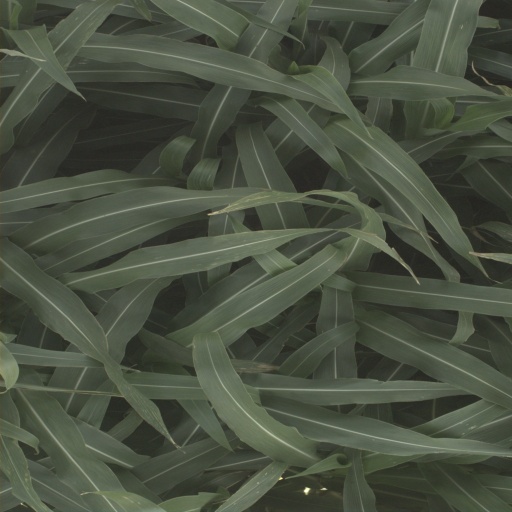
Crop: sorghum